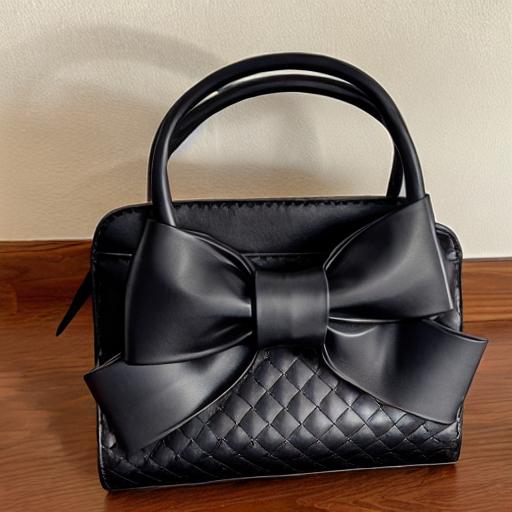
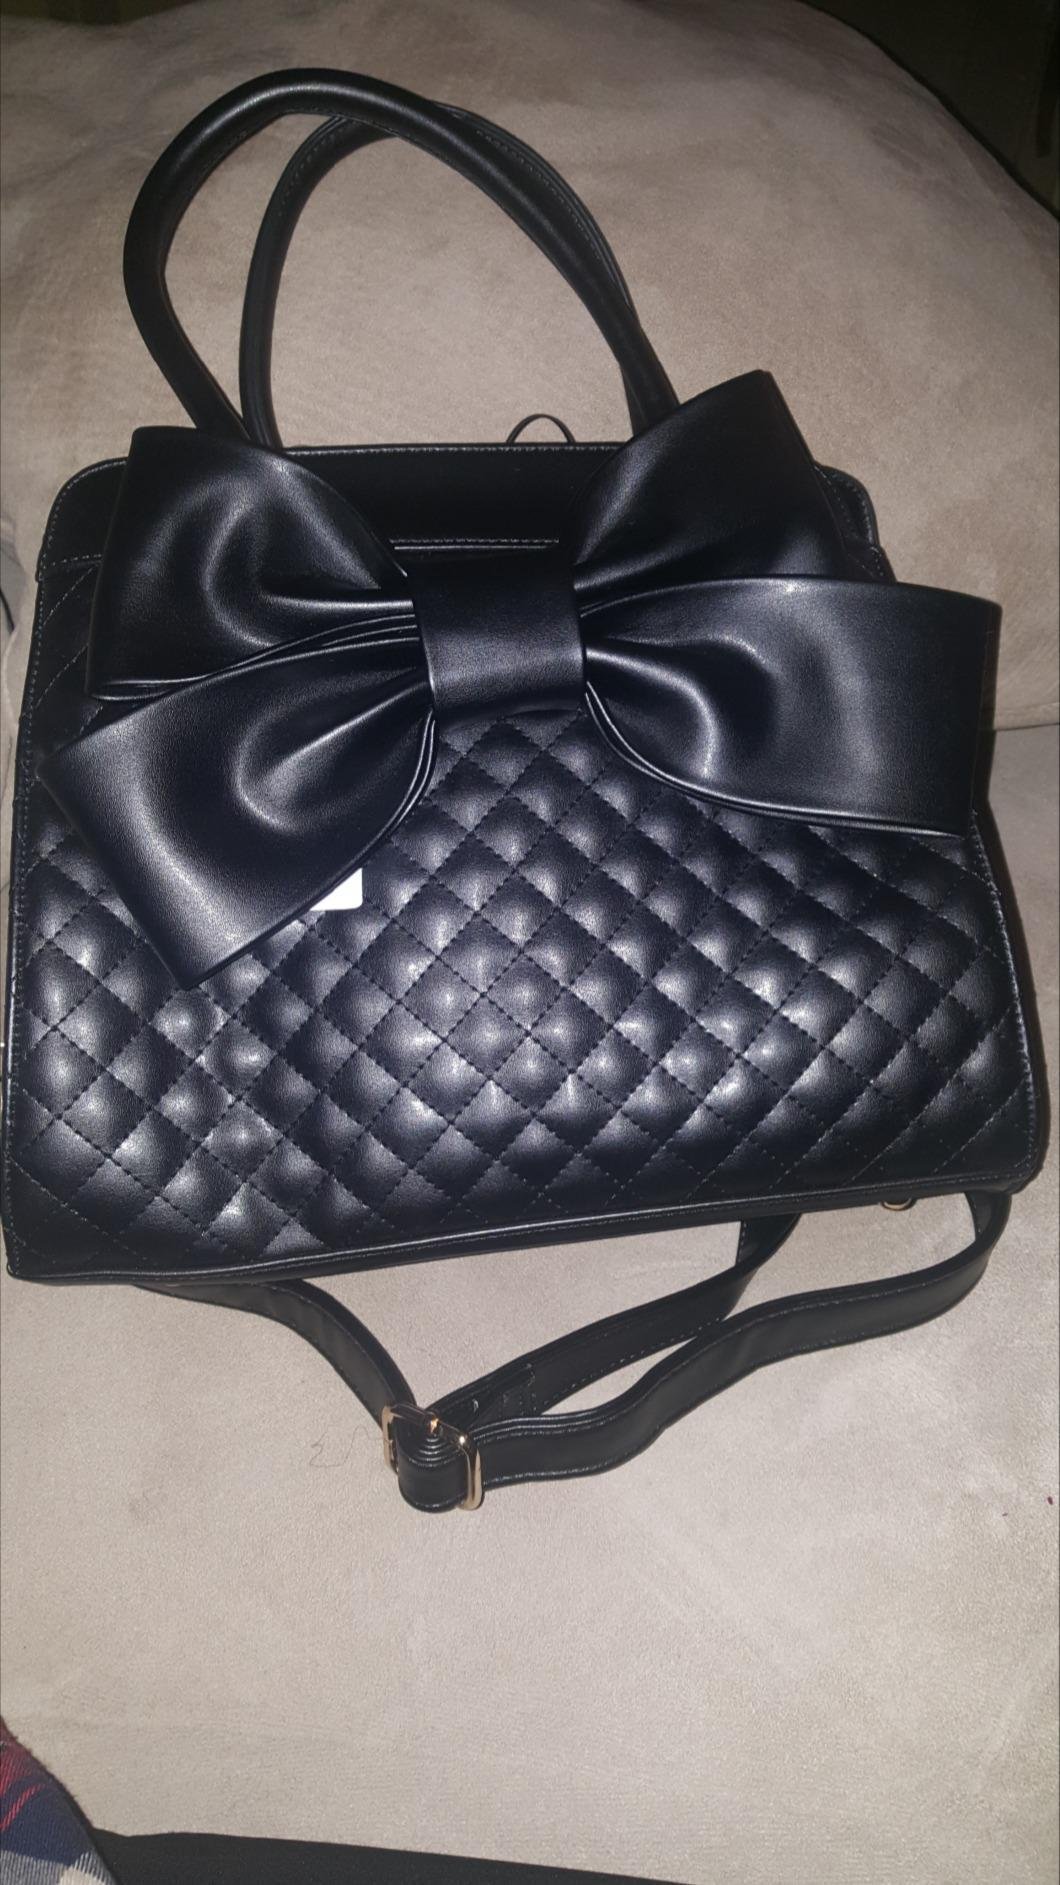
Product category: accessories_handbag
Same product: no